Lava lamp

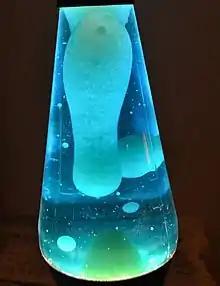
A blue lava lamp

A classic lava lamp contains a standard incandescent or halogen lamp which heats a tall (often tapered) glass bottle. A formula from a 1968 US patent consisted of water and a transparent, translucent, or opaque mix of mineral oil, paraffin wax, and carbon tetrachloride. The clear water or mineral oil can optionally be coloured with translucent dyes.